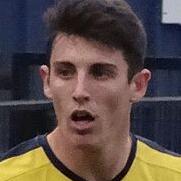
Age: 17